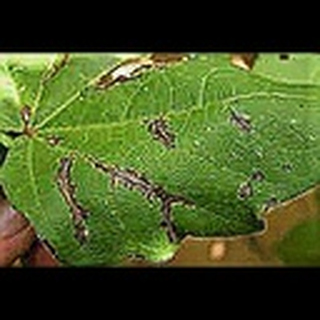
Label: cotton_bacterial_blight